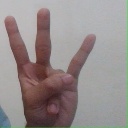
अक्षर: क्ष